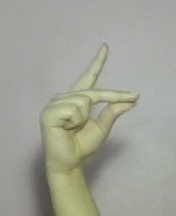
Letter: ta